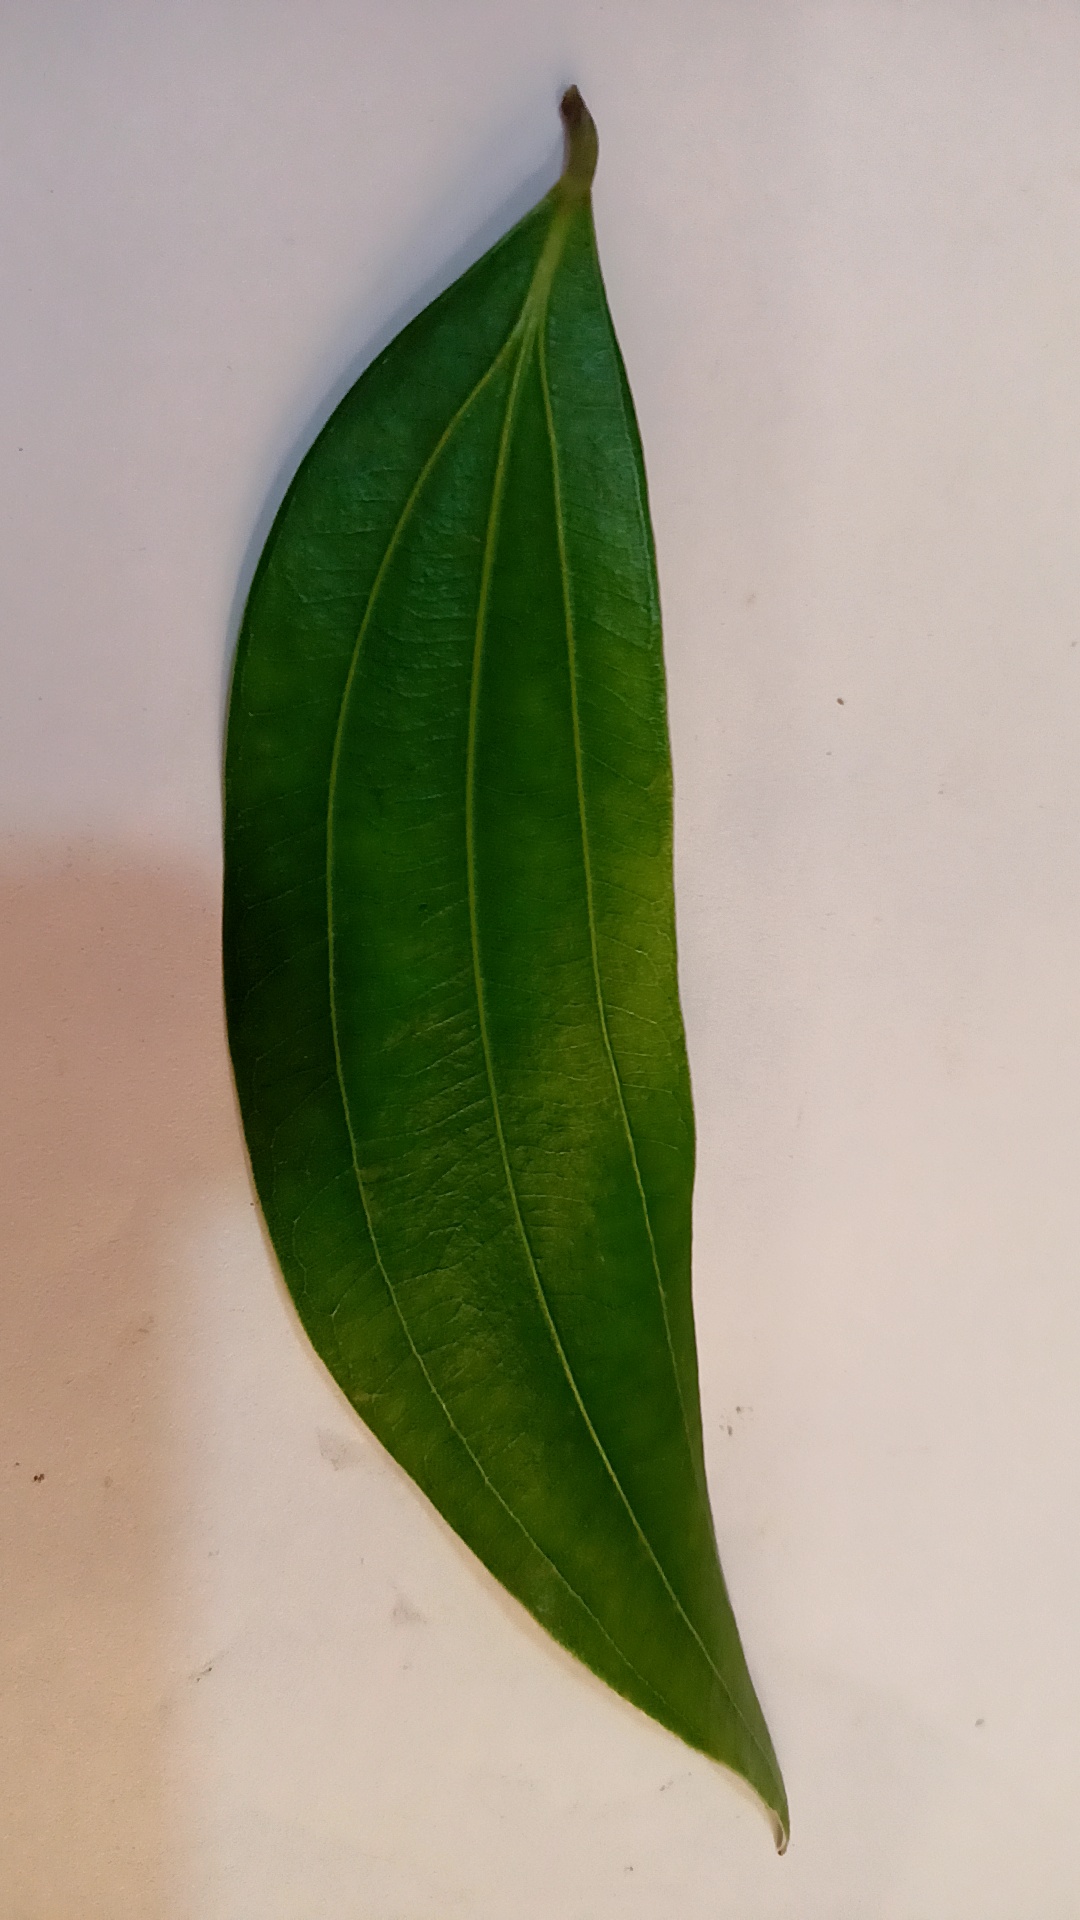
Label: Healthy